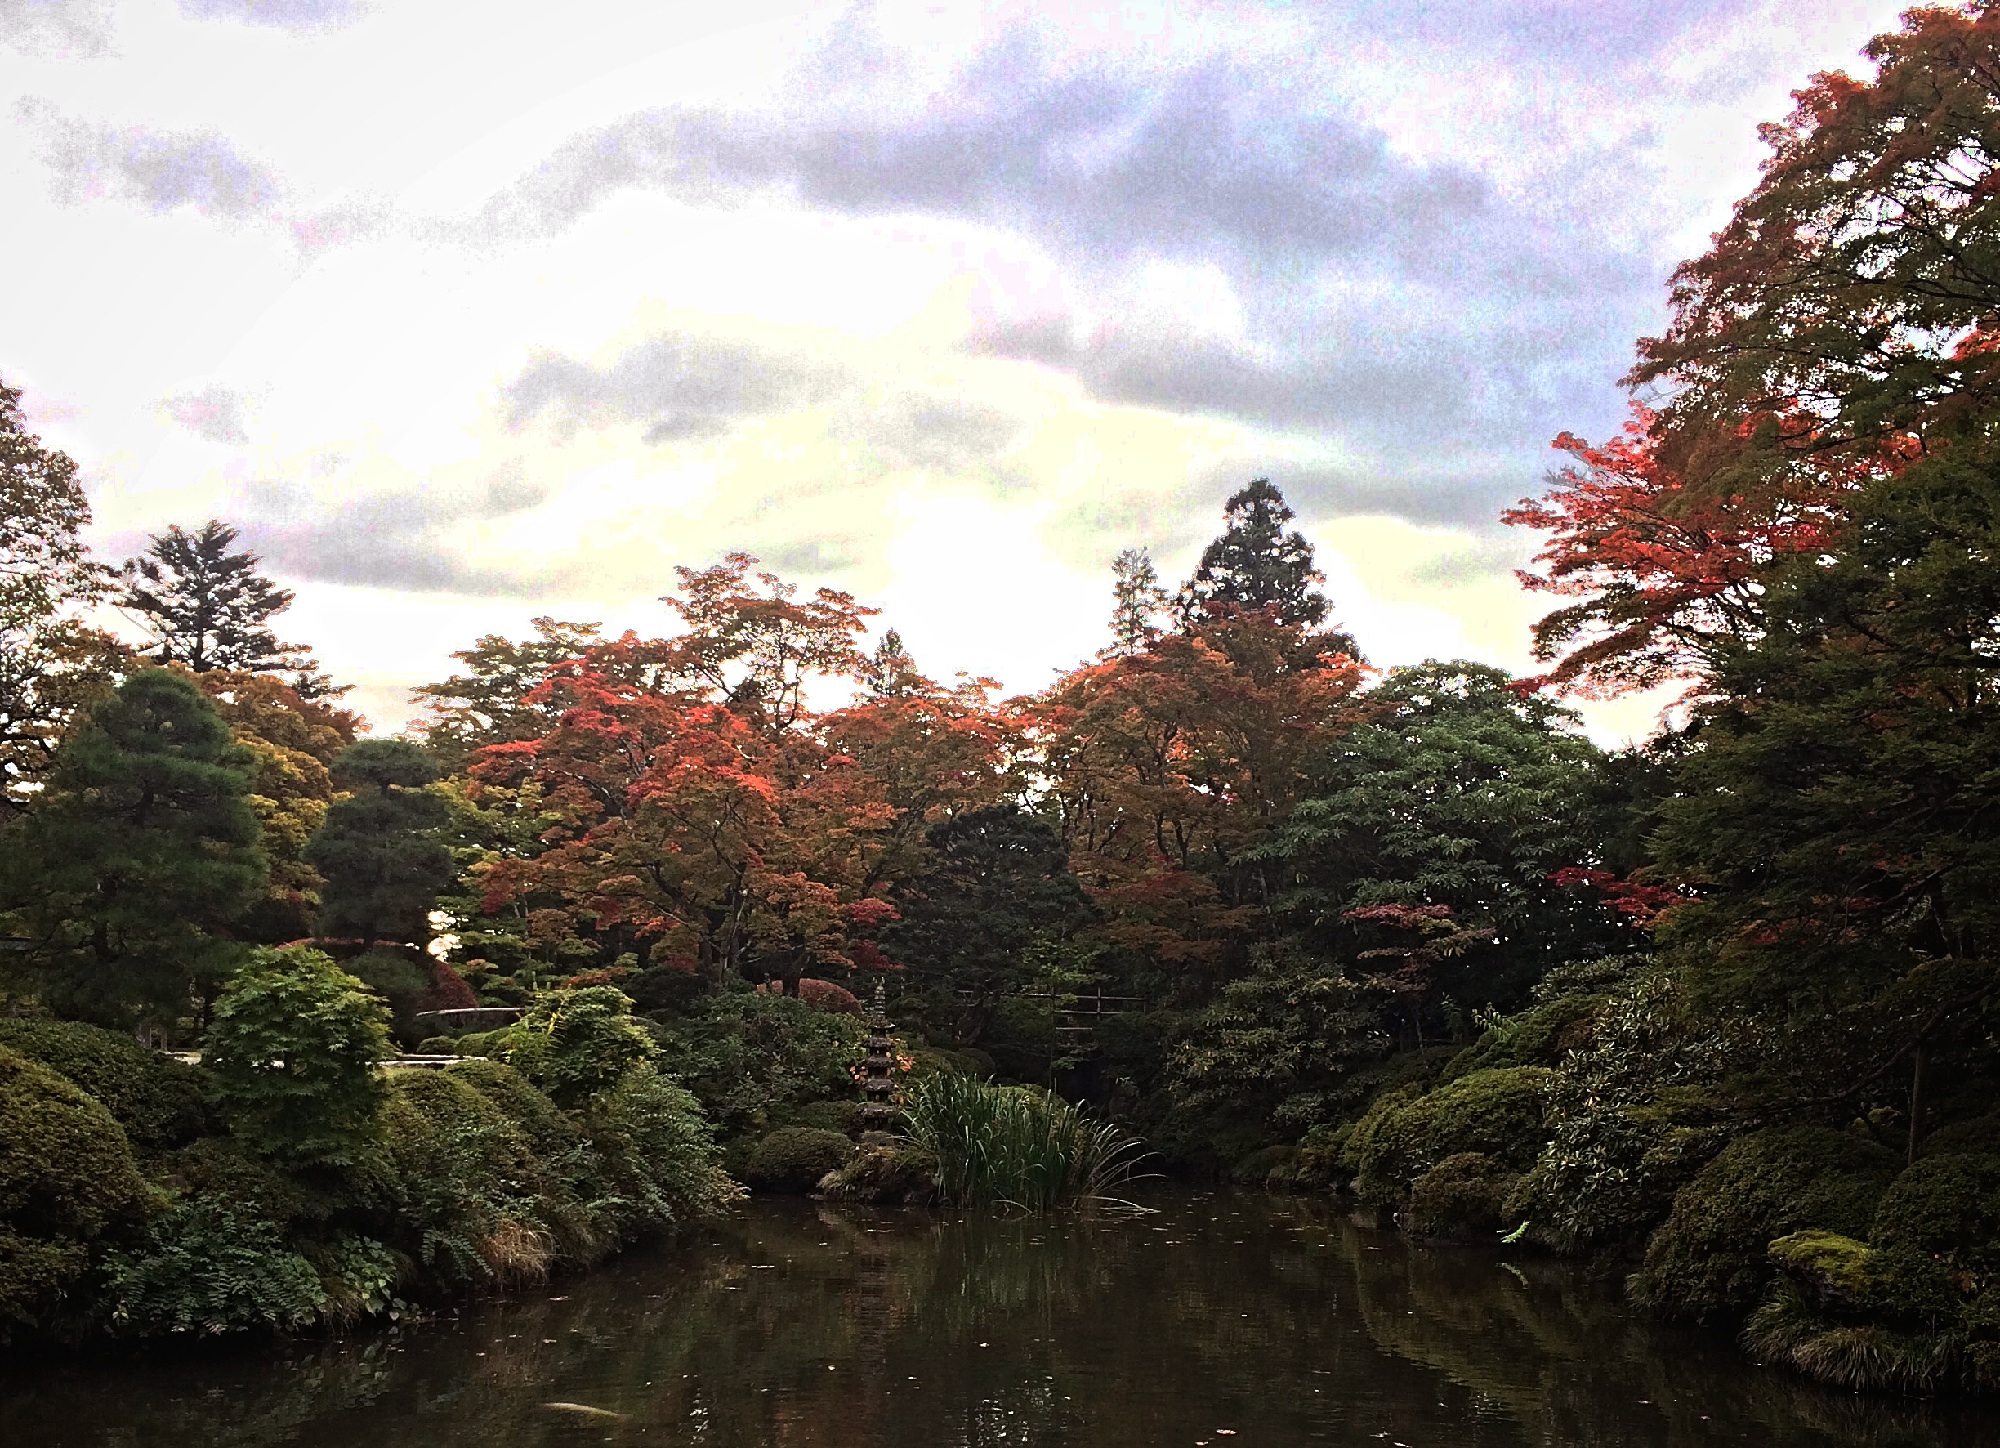
tree, nature, forest, wilderness, mountain, leaf, flower, river, autumn, season, woody plant